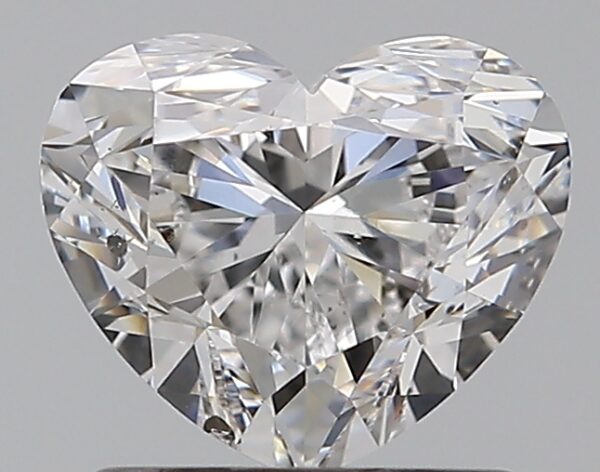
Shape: heart
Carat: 1.03
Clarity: SI2
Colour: D
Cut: EX
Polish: EX
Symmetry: EX
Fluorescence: N
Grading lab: GIA
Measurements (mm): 5.82 x 6.93 x 4.06